Akram Yari

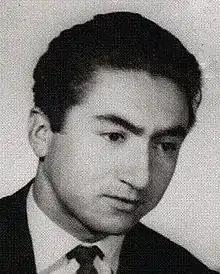
Akram Yari

Akram Yari was a Hazara Maoist political organizer in Afghanistan. He was the leader and founder of the Progressive Youth Organization (PYO), a Marxist–Leninist organization which was formed on October 6, 1965.